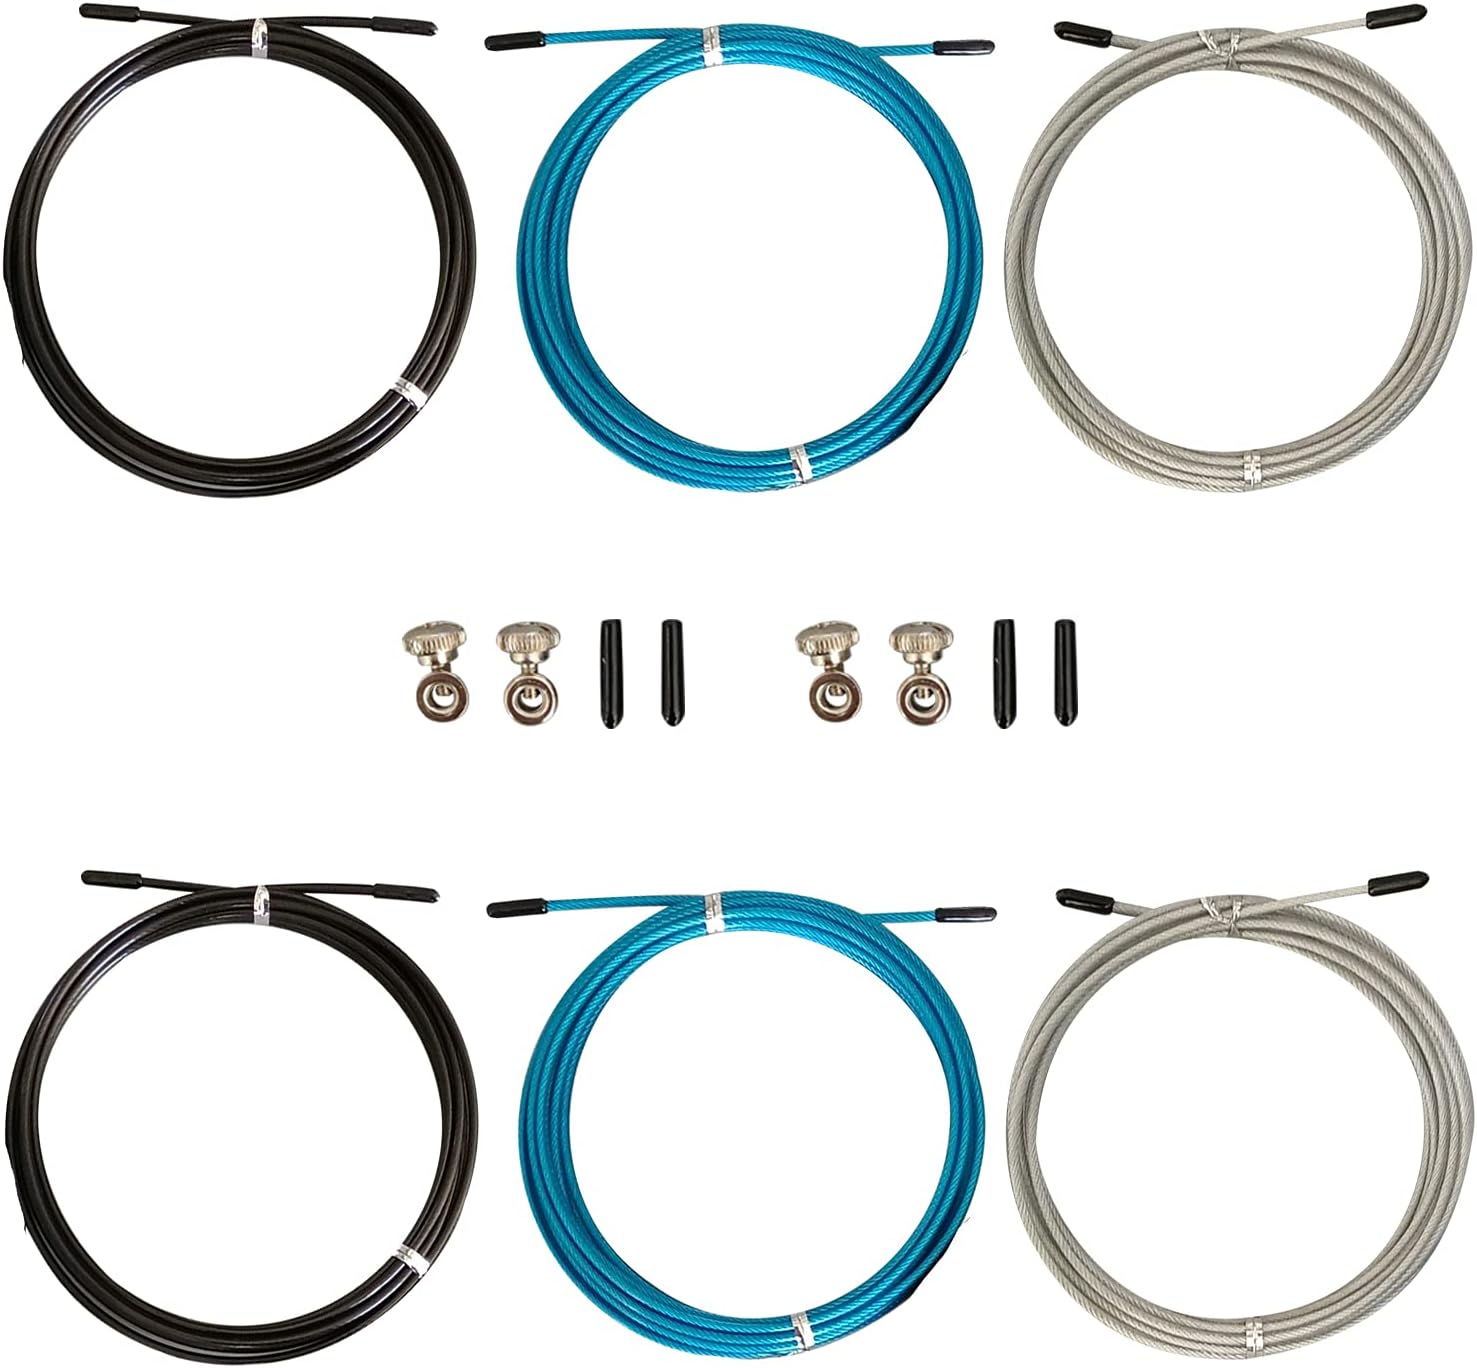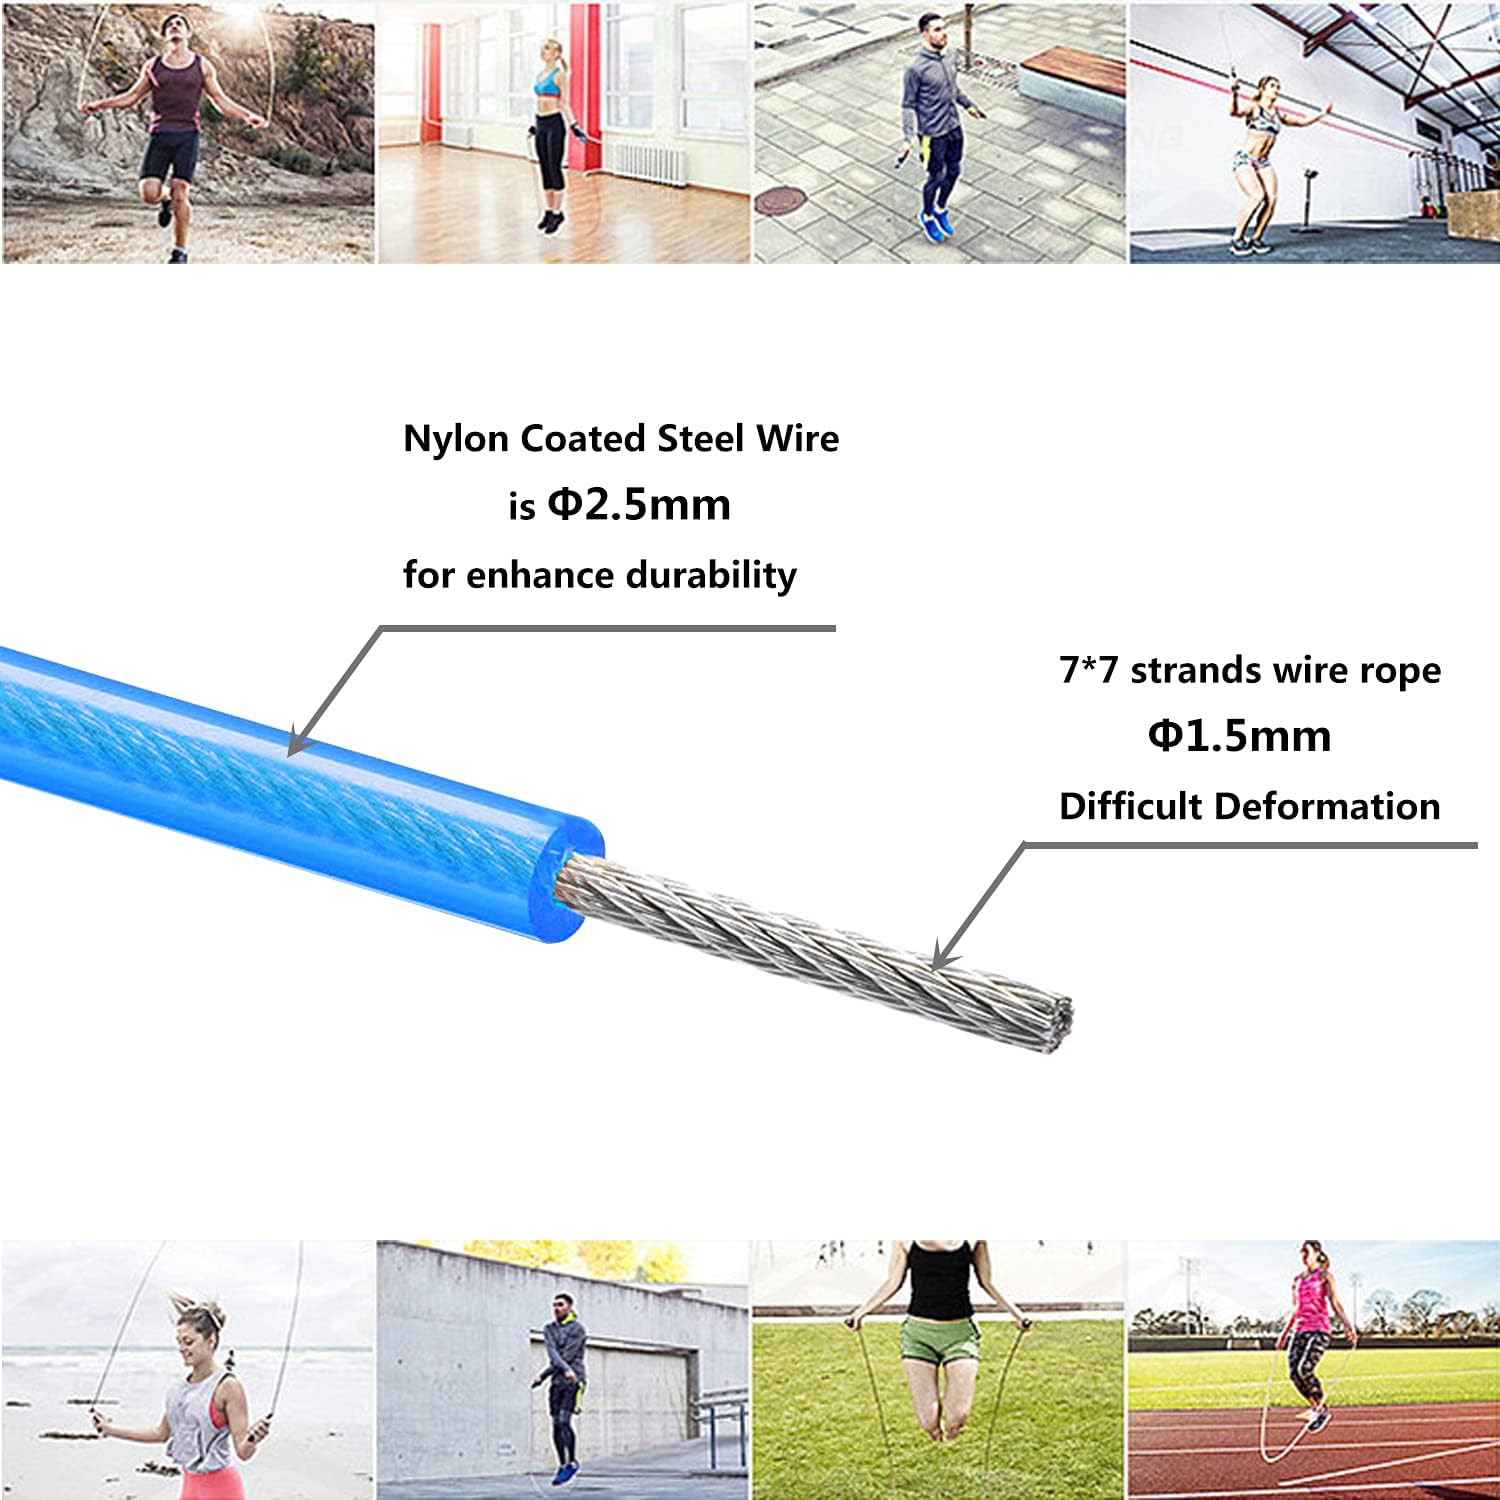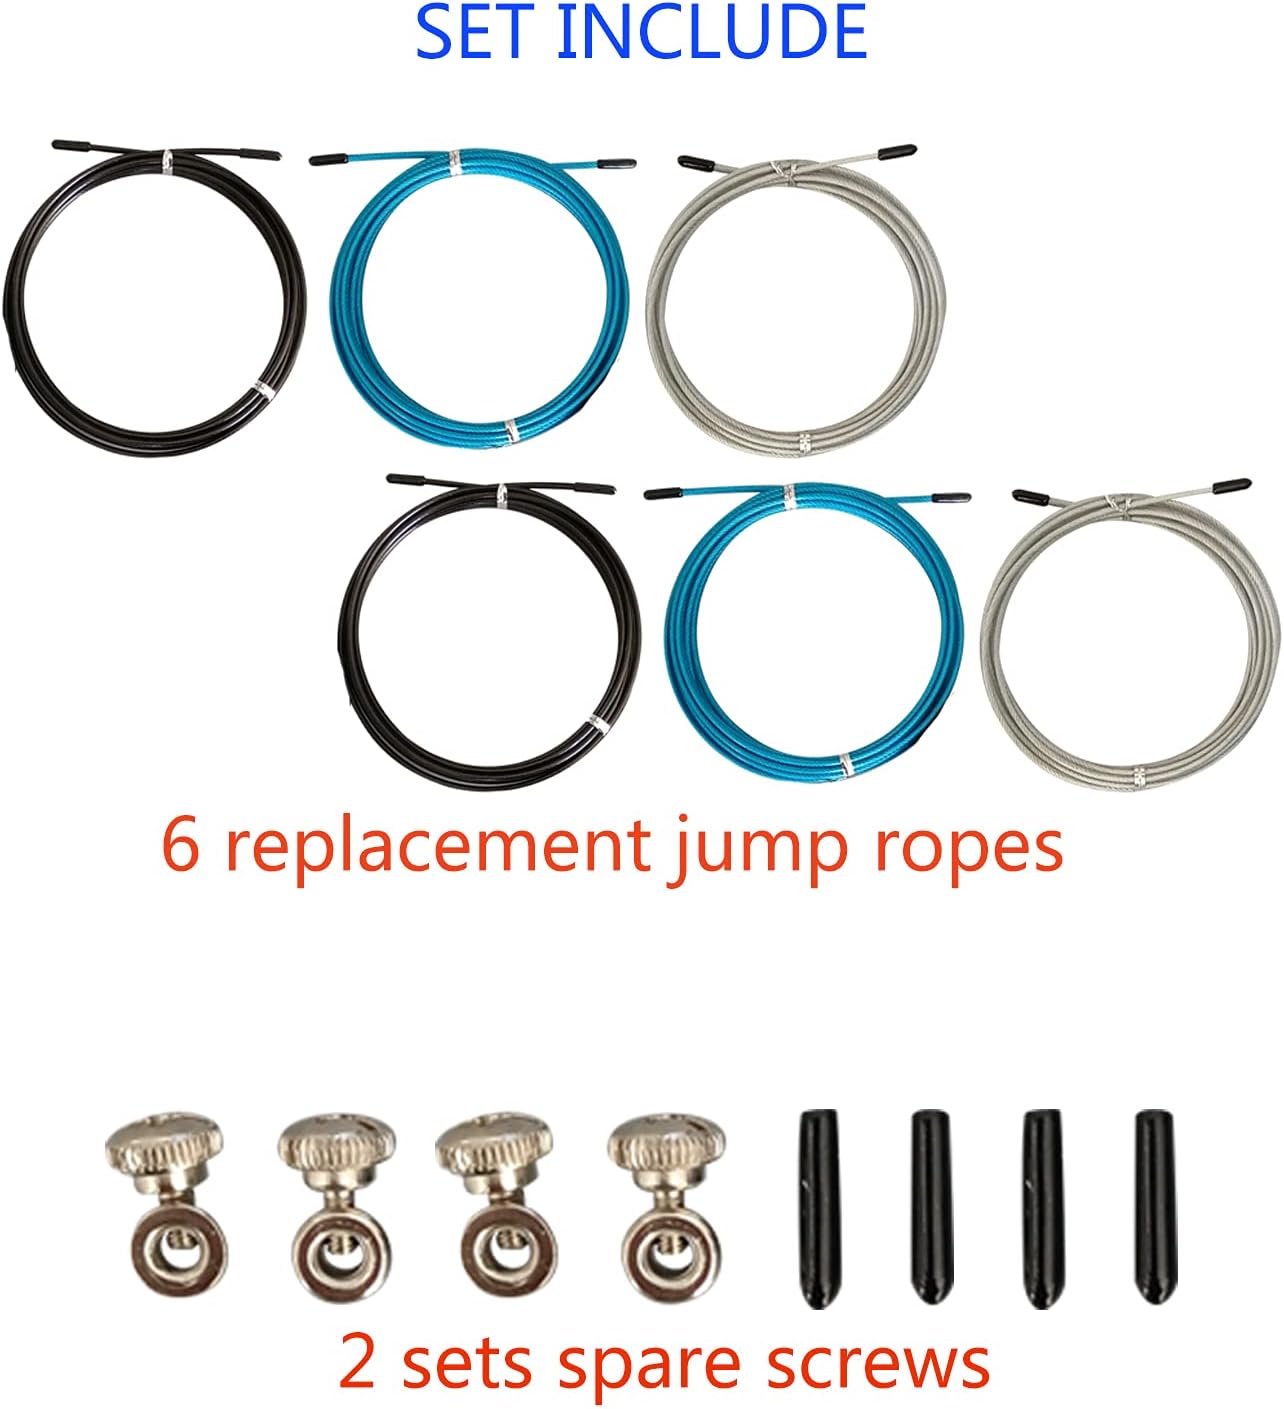
Replacement Cable for Speed Jump Rope, 6pcs 10ft Stainless Steel Wire with Polymer Coating for High Speed Jump Ropes.OD:2.5mm
Category: Sports & Outdoors
SUPER VALUE: You will get 6pcs (two blue, two black, two silver) 10ft replacement jump cables with cable end caps(cable diameter is 2.5mm), 2 sets spare screws.
Features: SUPER VALUE: You will get 6pcs 10ft replacement jump cables with cable end caps(cable diameter is 2.5mm), 2 sets spare screws. | UNIVERSAL REPLACEMENT ROPE: This 2.5mm replacement speed jump rope compatible with most jump ropes on the market, such as self-locking system, screw fixing system, ball bearing system and buckle system. | DOESN’T GET TANGLED: The cable is made by good quality stainless steel coated with a Nylon Polymer, doesn’t get tangled, give you a very good experience. | EASY TO OPERATE: Each cable length is 10ft, you can cut it down to fit your needs. | DURABLE: Replacement cords made in good quality material. It’s very durable.